Collet

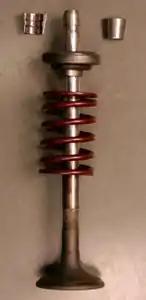
Valve, spring, retainer and split collet

Watchmaking at Waltham, Massachusetts led to the invention of collets. Watchmakers' lathes all take collets which are sized by their external thread. The most popular size is 8 mm which came in several variations but all 8 mm collets are interchangeable. Lorch, a German Lathe maker, started with 6 mm collets and the first Boleys used a 6.5 mm collet. 6 mm collets will fit into a 6.5 mm lathe but it is a poor practice. Another popular size is the 10 mm collet used by Clement and Levin. For work holding, collets are sized in 0.1 mm increments with the number on the face being the diameter in tenths of a millimetre. Thus a 5 is a 0.5 mm collet.